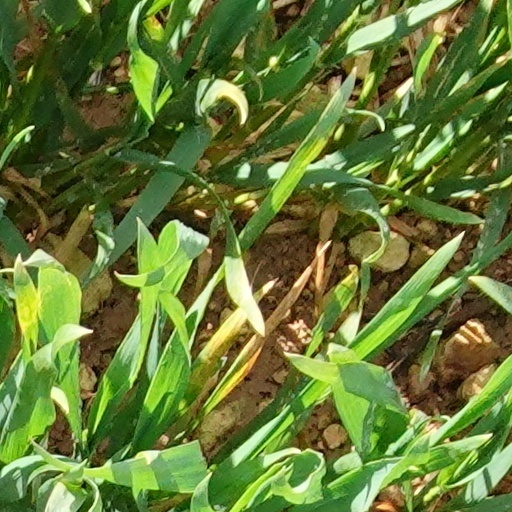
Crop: wheat